Stepping Out (1991 film)

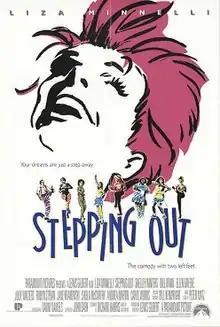
Theatrical release poster

Stepping Out is a 1991 American musical comedy film directed by Lewis Gilbert, written by Richard Harris (based on his 1984 play "Stepping Out") and starring Liza Minnelli.